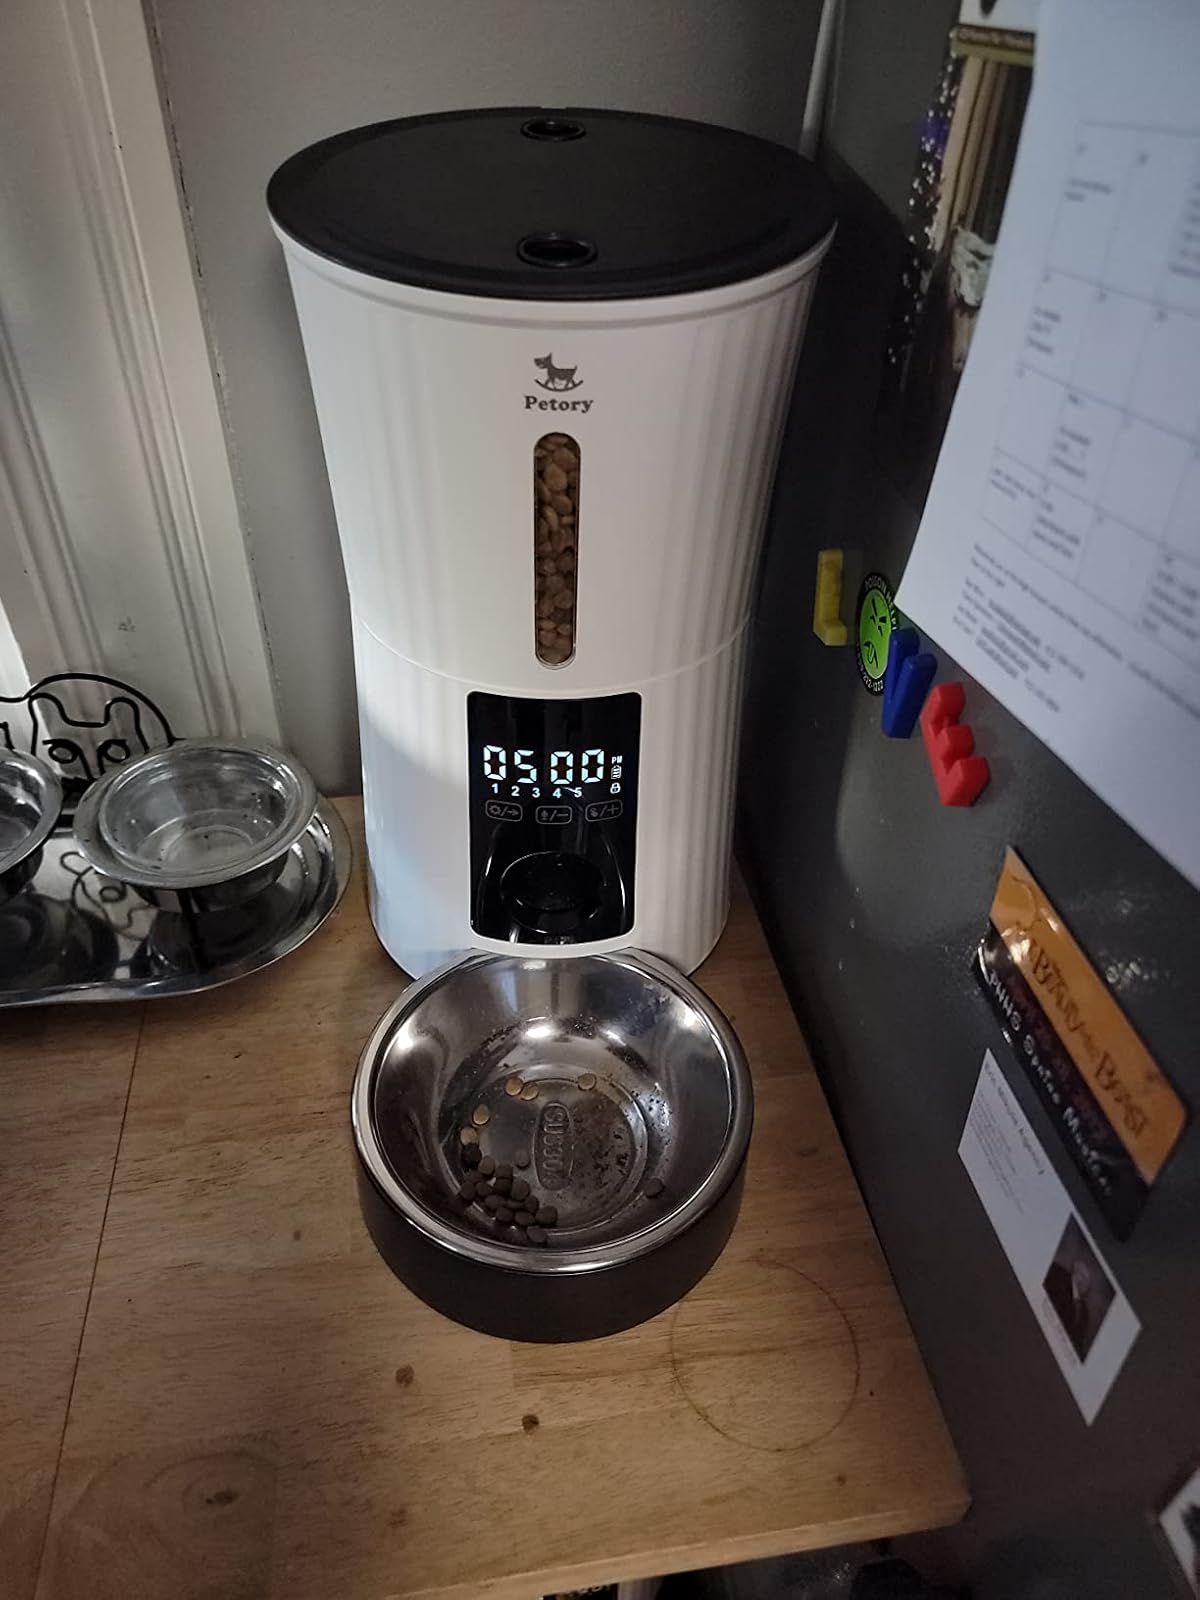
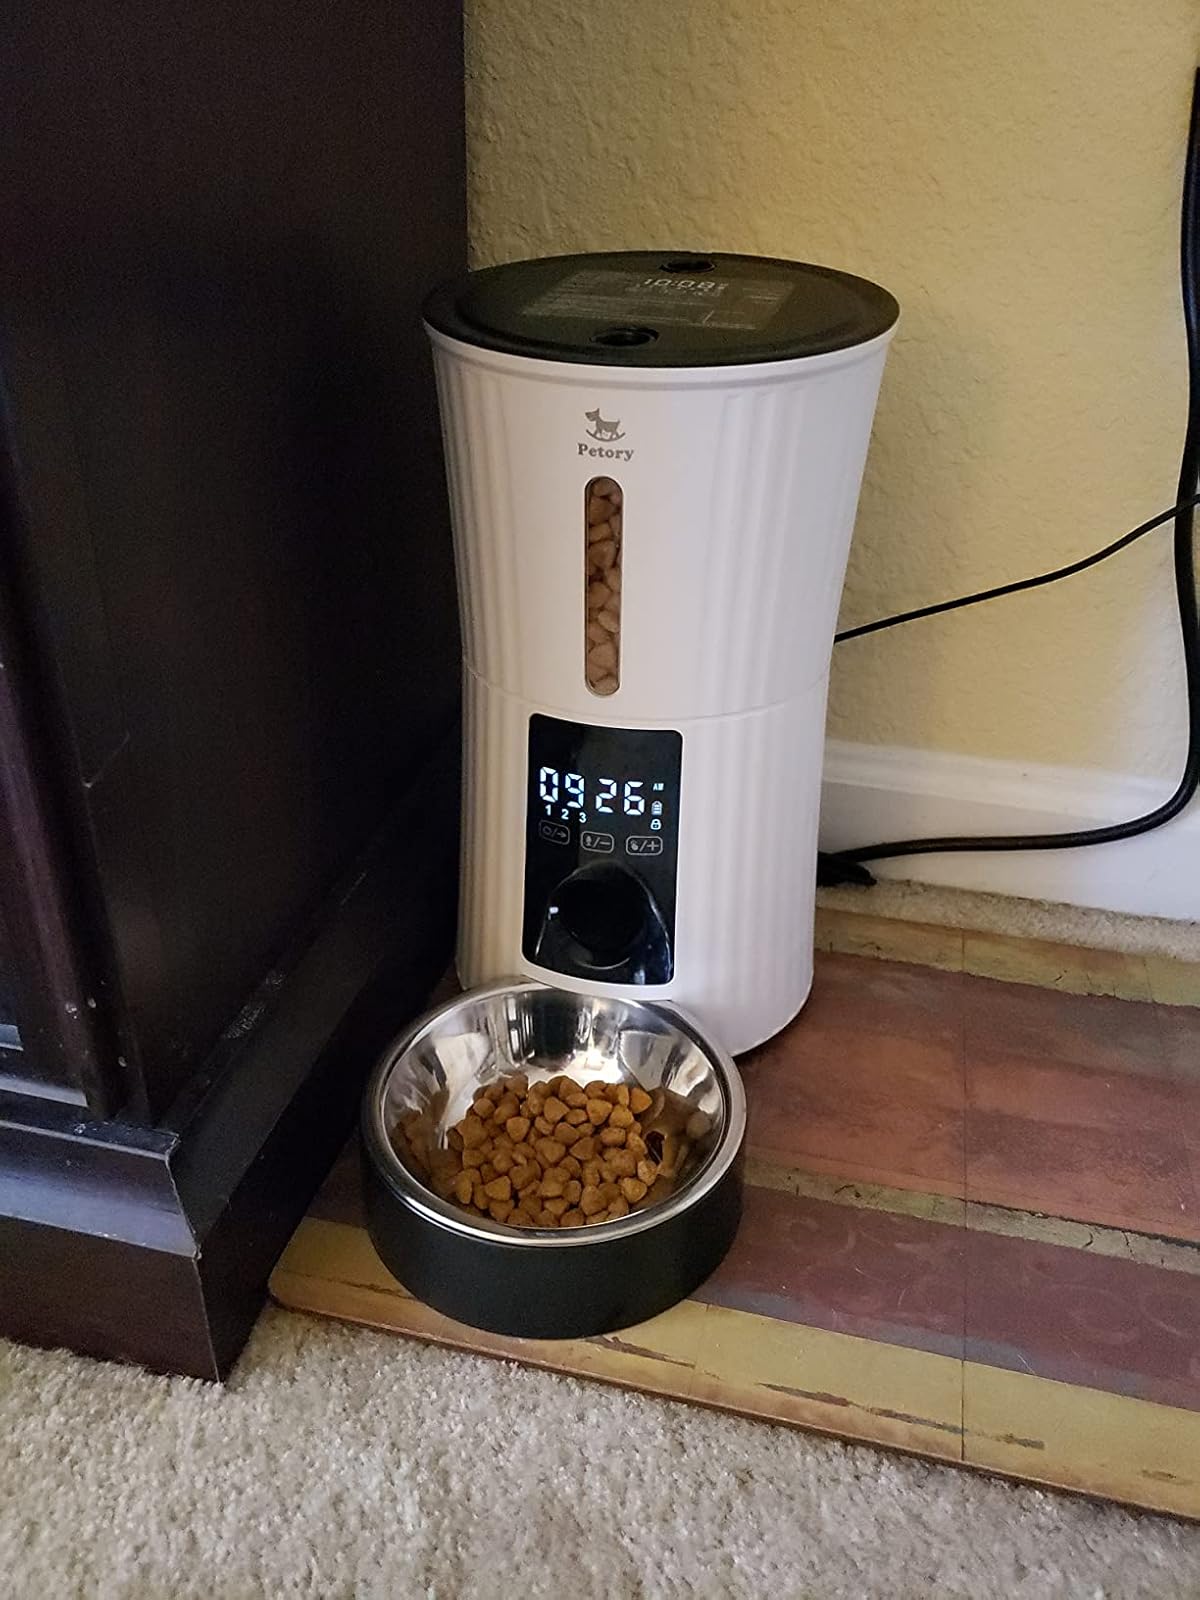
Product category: items_feeder
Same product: yes